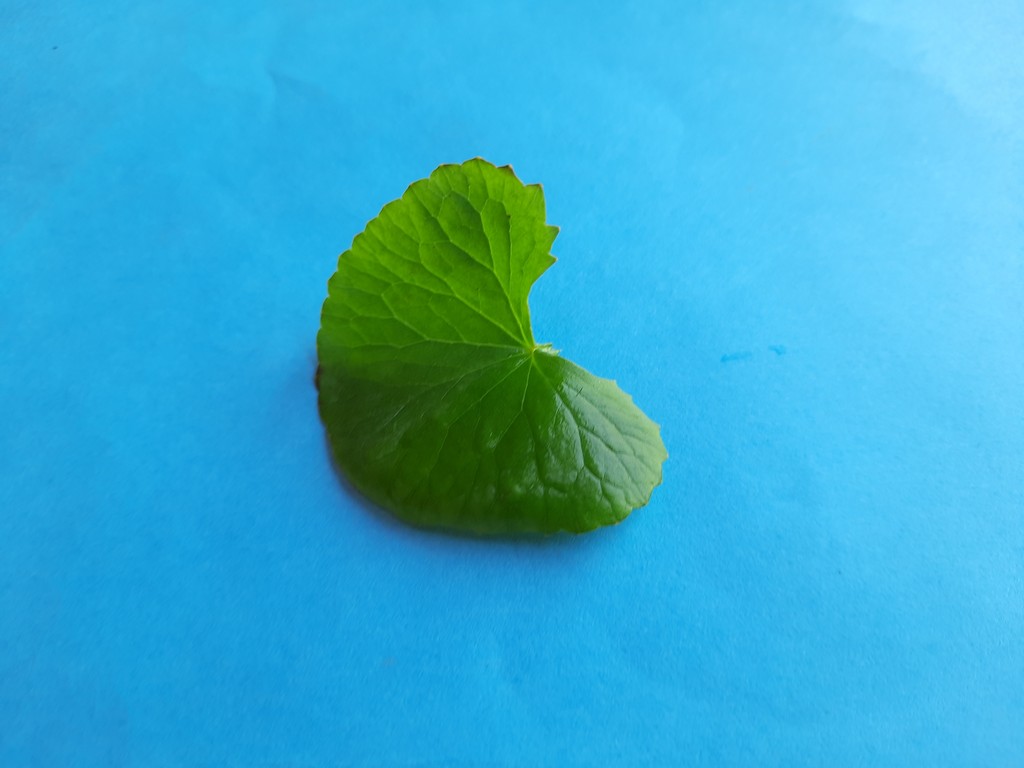
Label: Healthy